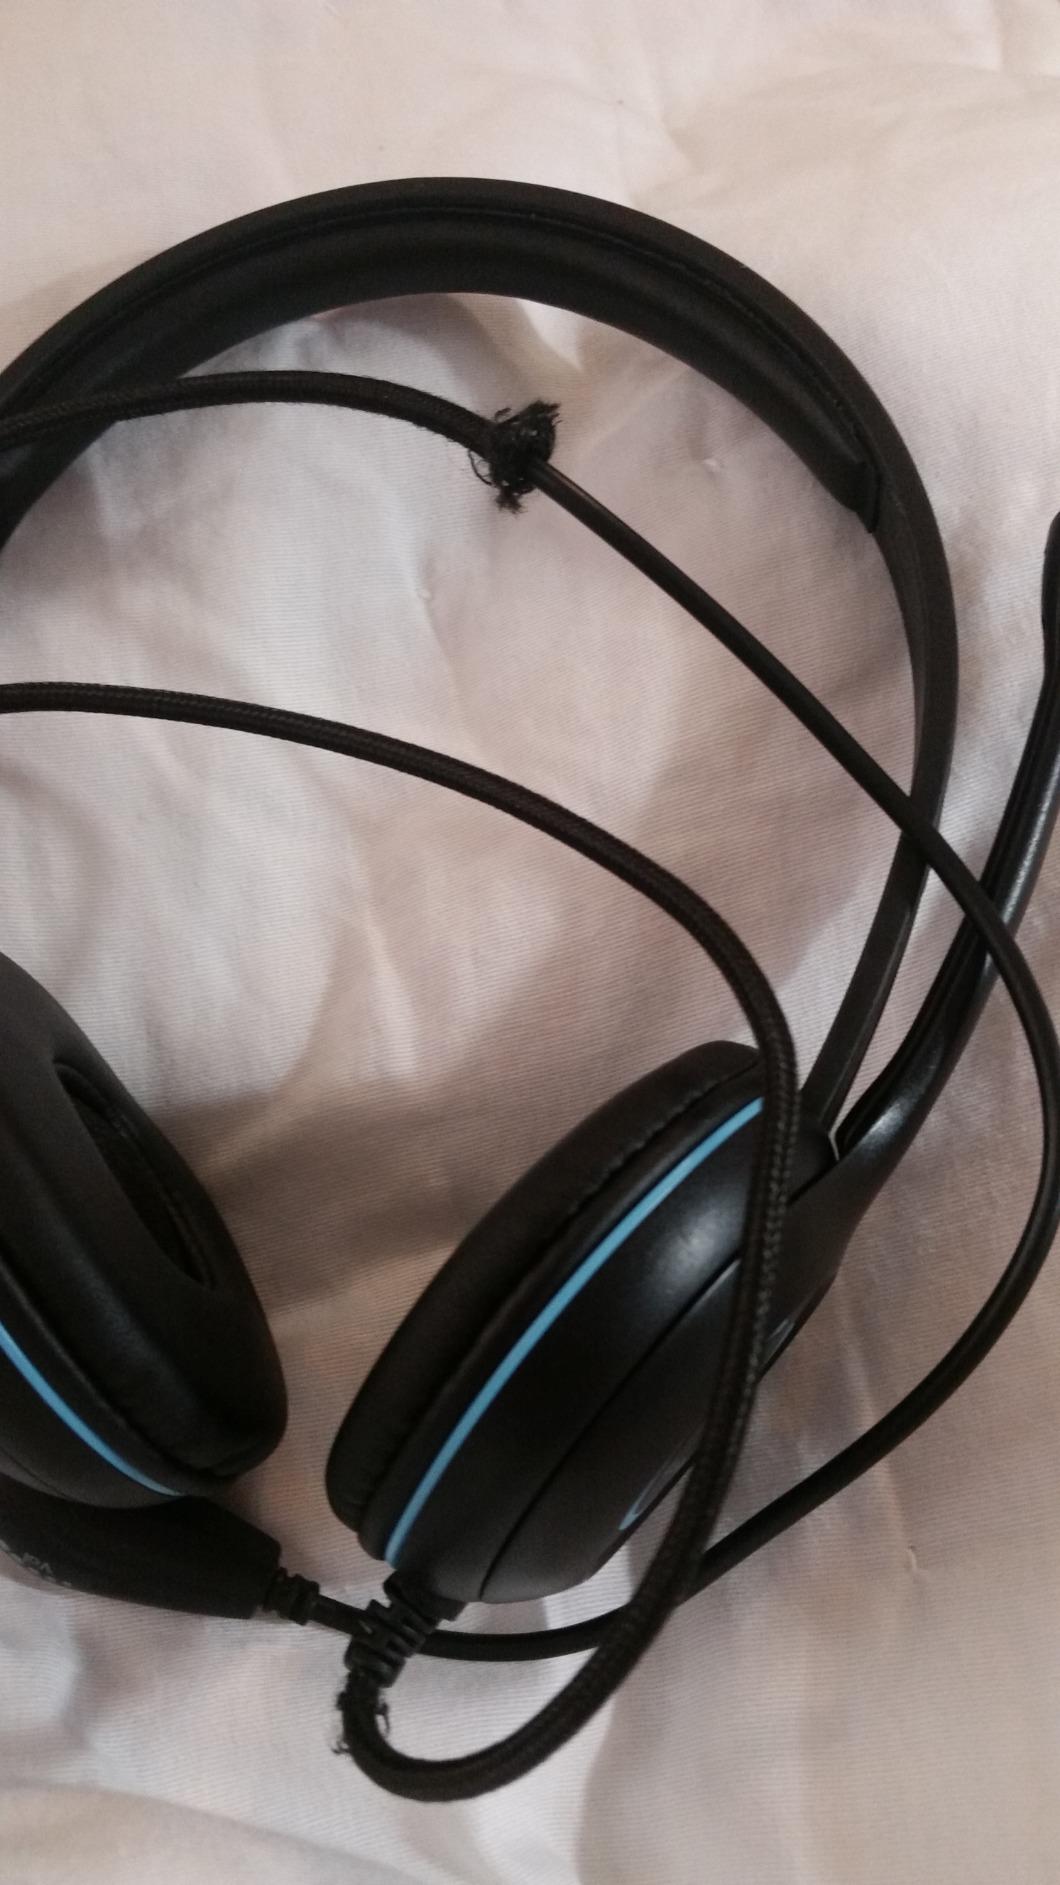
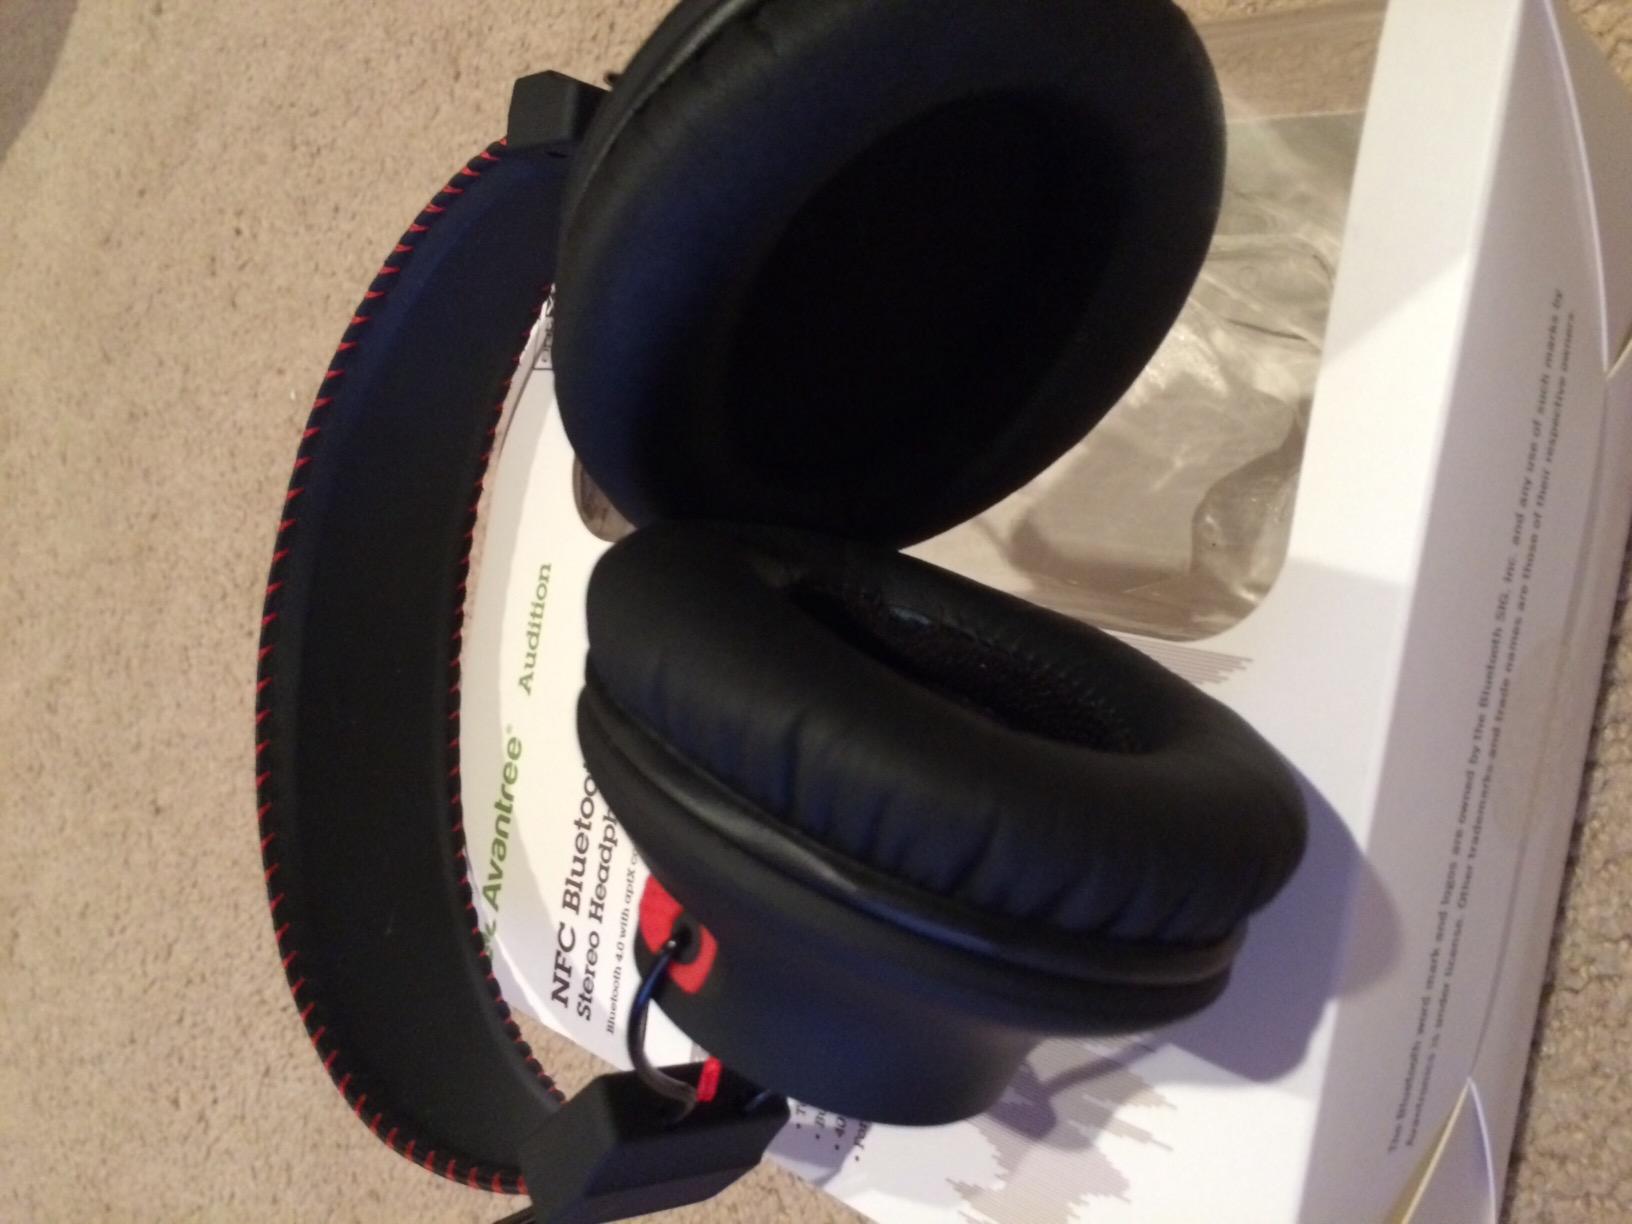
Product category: headphones
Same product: no